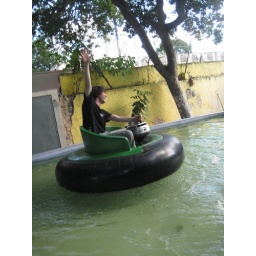
fun at 1mph in waterboats! like water bumper cars hehe